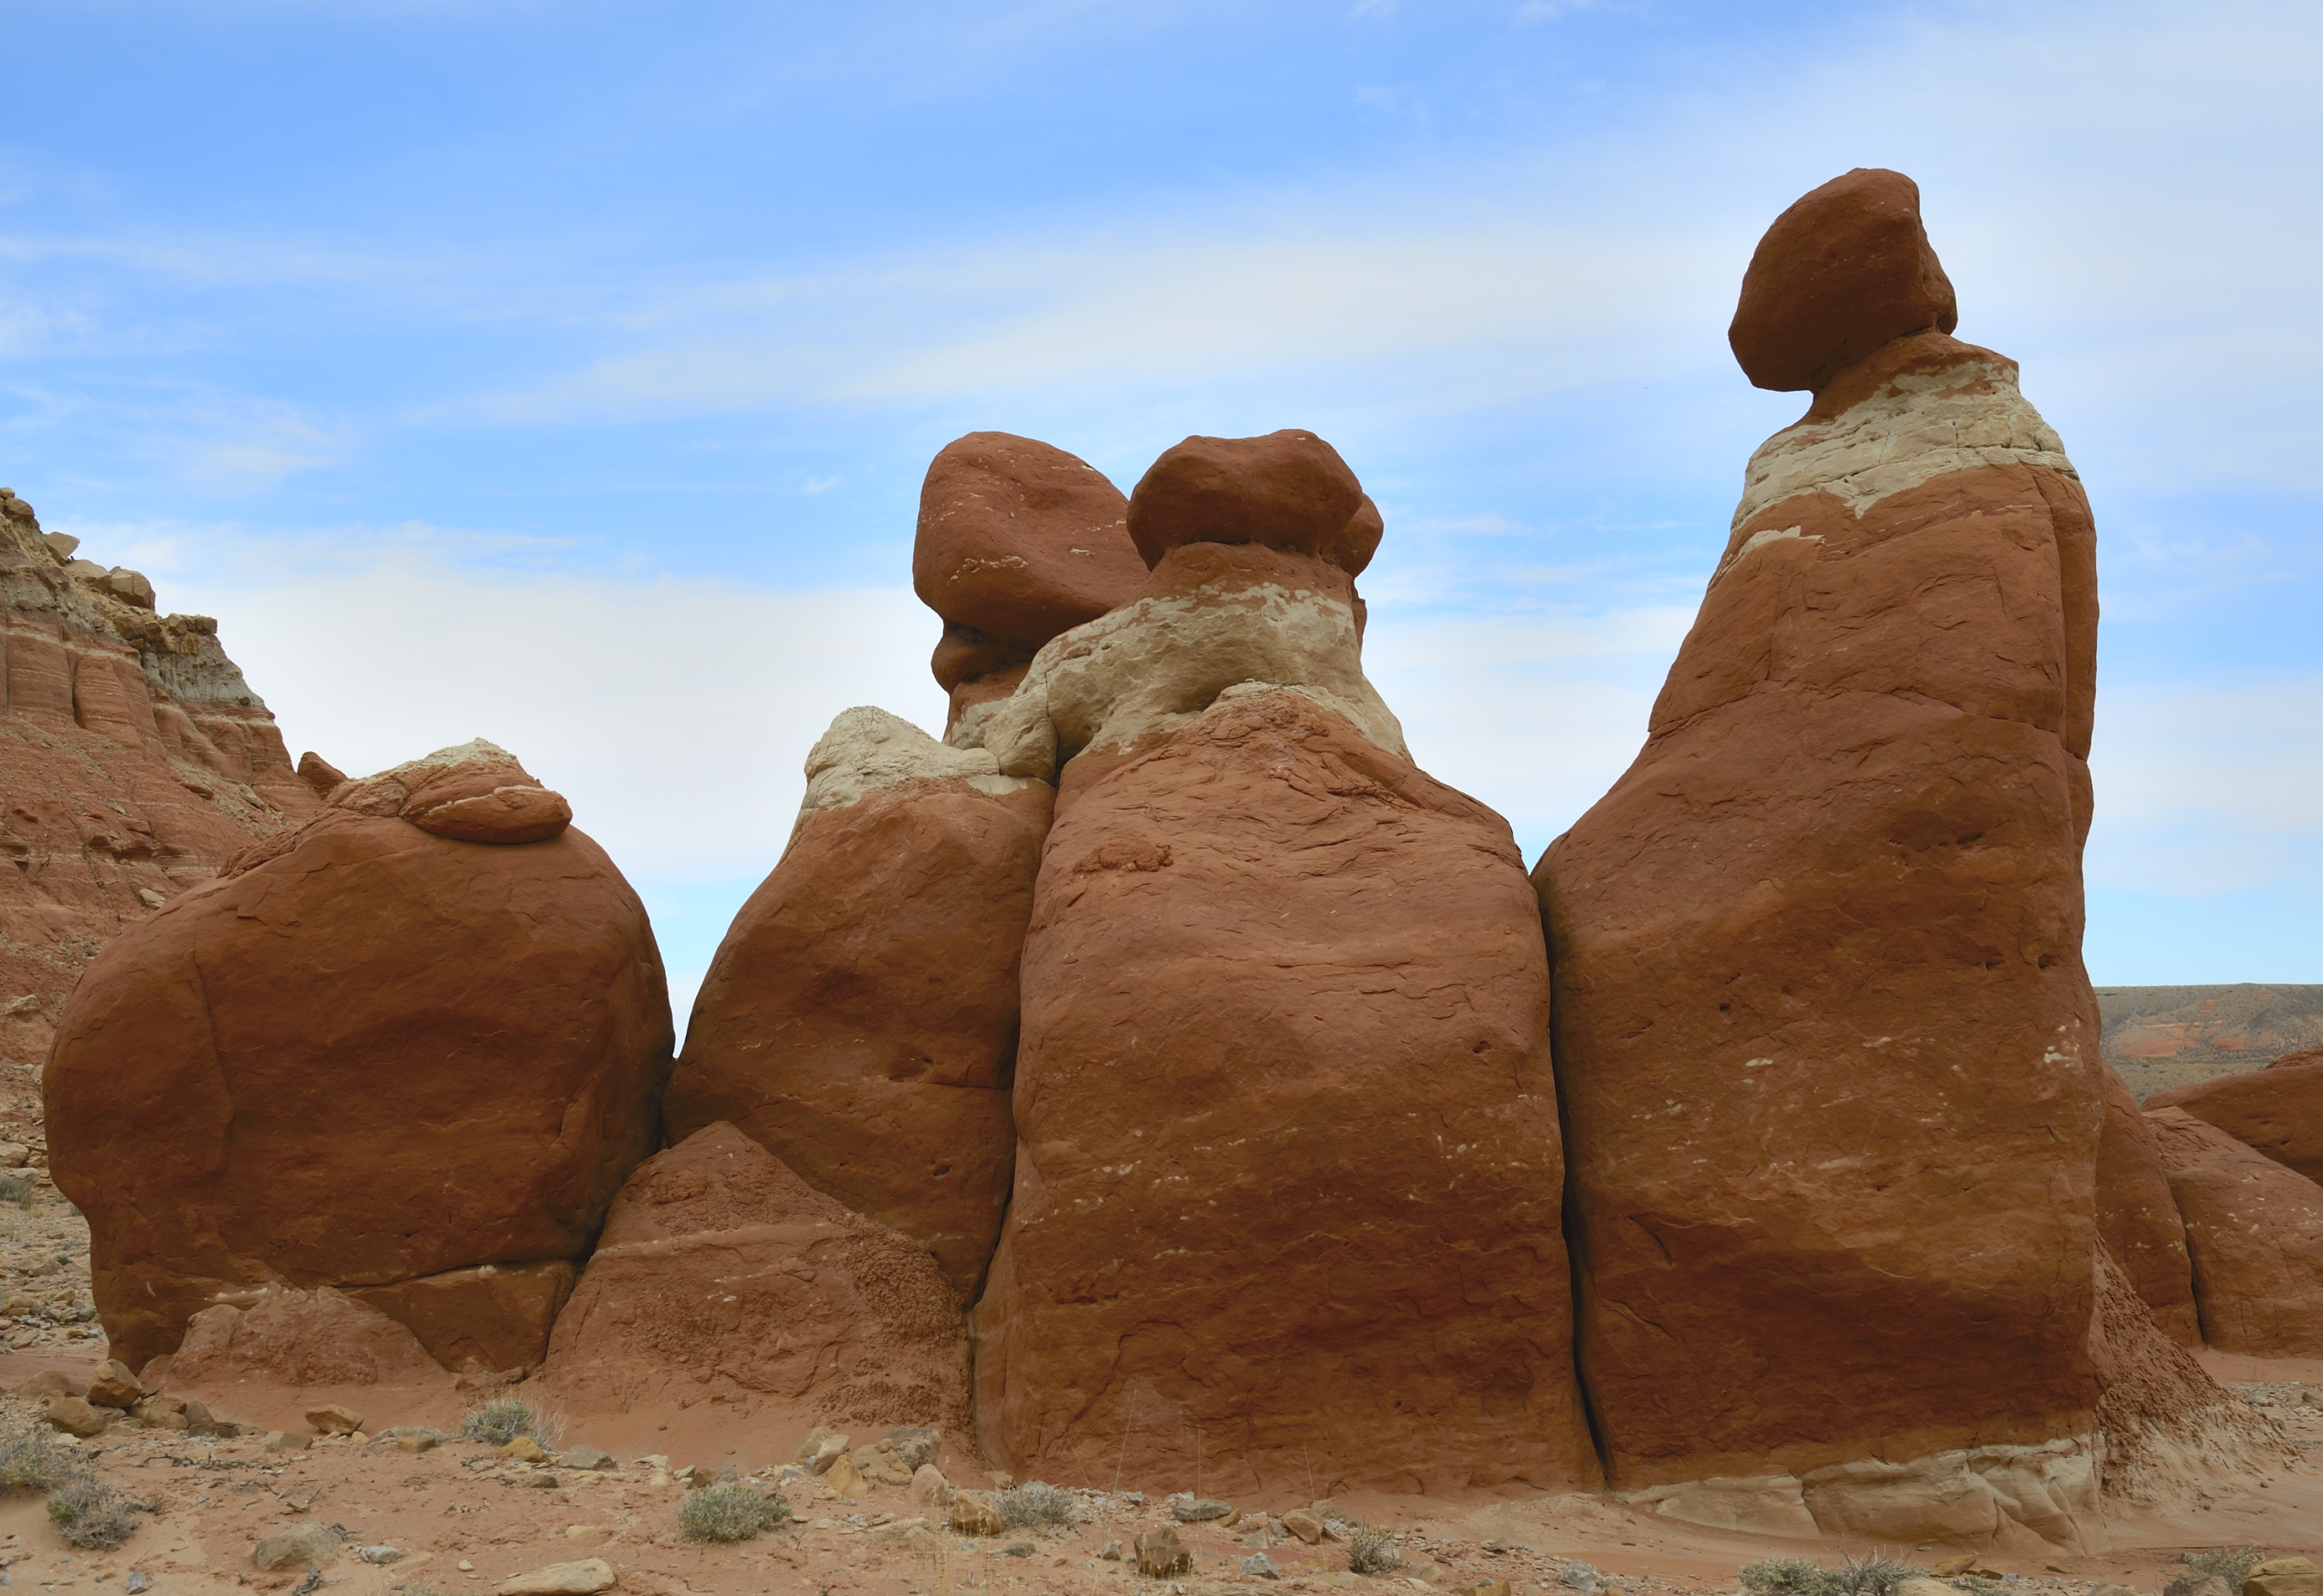
landscape, sand, rock, desert, valley, monument, formation, arch, material, egypt, geology, temple, utah, badlands, little, plateau, rockformations, sahara, wadi, butte, monolith, landform, ancient history, natural environment, aeolian landform